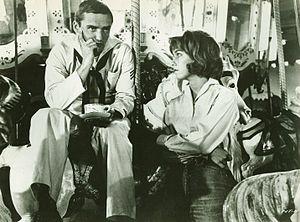
Luana Margo Anderson — née le 12 mai 1938 à New York, morte le 21 juillet 1996 à Los Angeles, quartier de Mar Vista — est une actrice américaine, connue sous le nom de scène de Luana Anders.